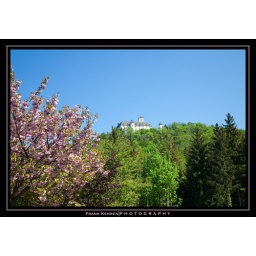
Shining castle upon a hill